Tourism in Canada

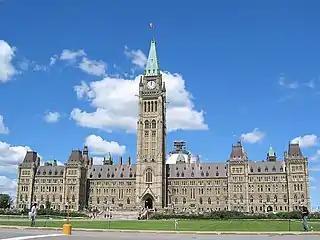
The Centre Block on Parliament Hill

Newfoundland and Labrador attracts many tourists because of its icebergs and fjords. The iceberg that struck the Titanic passed by on the nearby "Iceberg Alley" in 1912. The island was settled by Leif Ericsson, an Icelandic sailor, in 1000 A.D. Remains of this settlement can still be found in L'Anse aux Meadows, northern Newfoundland. Other Europeans settled in 1497, headed by an expedition by John Cabot.